Vape shop

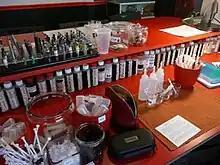
A photo of a juice bar mixing station at a vape shop in January 2016.

As the prevalence of tobacco consumption has increased to include wider use of e-cigarettes, a different kind of retailer has come forth, known as vape shops. A vape shop is a retail outlet focusing in the selling of electronic cigarette products. There are also online vape shops. E-cigarettes products are mainly available online or in dedicated "vape" storefronts. They are also available at grocery stores, coffee shops, conventional retailers, mass merchandisers, mass retailers, tobacco retailers, convenience stores, gas stations, dollar stores, pharmacies (drug stores), liquor stores, shopping malls, and at small kiosks in shopping malls. The major sellers for e-cigarette products are vape shops, supermarkets, online vendors, and tobacco shops.